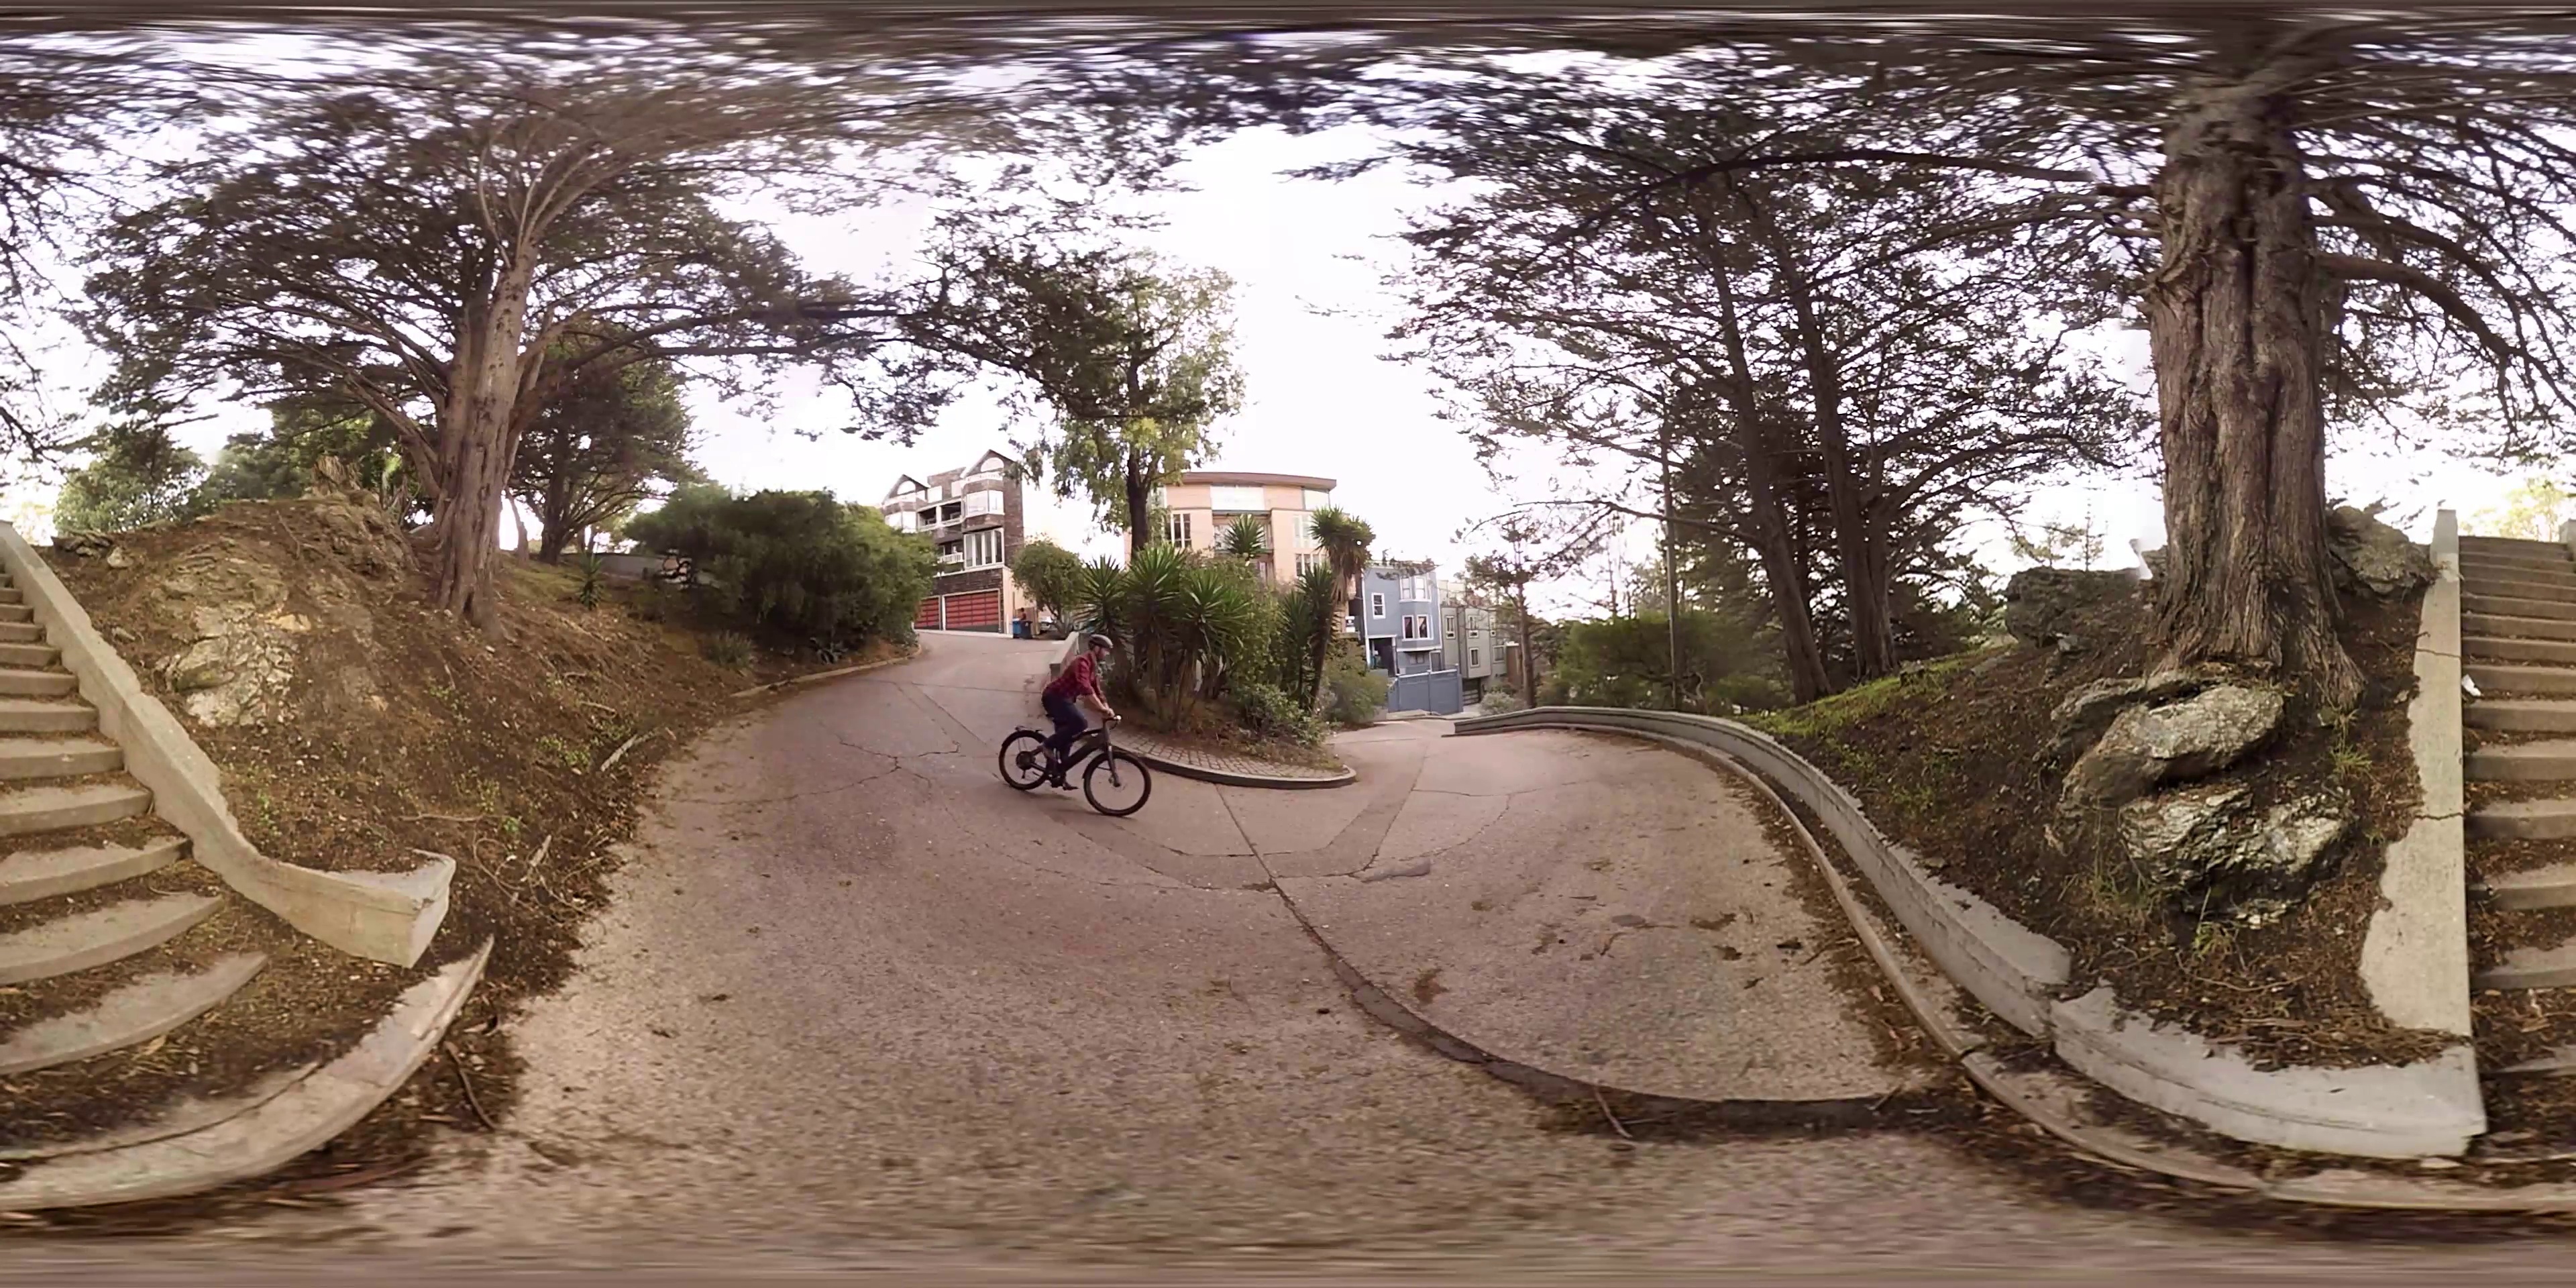
Referred object: The cyclist to the left in the initial view

Referred object: Turn slightly left and you'll see the cyclist on the bike

Referred object: the bicyclist opposite the round planter